Japanese destroyer Samidare (1935)

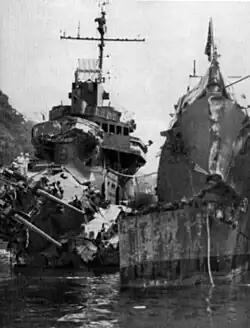
Damage to USS "Selfridge" (right) inflicted by a torpedo from "Samidare"

From mid-June, "Samidare" deployed from Kure via Singapore and Mergui for raiding operations in the Indian Ocean, but the operation was cancelled due to reverses suffered by the Imperial Japanese Navy in the Solomon Islands. "Samidare" was escort for the battleship at the Battle of the Eastern Solomons on 24 August. For most of the month of September "Samidare" was escort for the seaplane tender , scouting the Solomon Islands and Santa Cruz Islands for potential seaplane bases, returning to Palau as the end of the month. In October, "Samidare" escorted troop convoys to Guadalcanal, and was slightly damaged in an air strike on 14 October by a near-miss. However, she was still combat-capable and conducted a "Tokyo Express" high speed transport run to Guadalcanal and a gunfire support mission as well as participating briefly in the Battle of the Santa Cruz Islands on 26 October under Admiral Takeo Kurita.